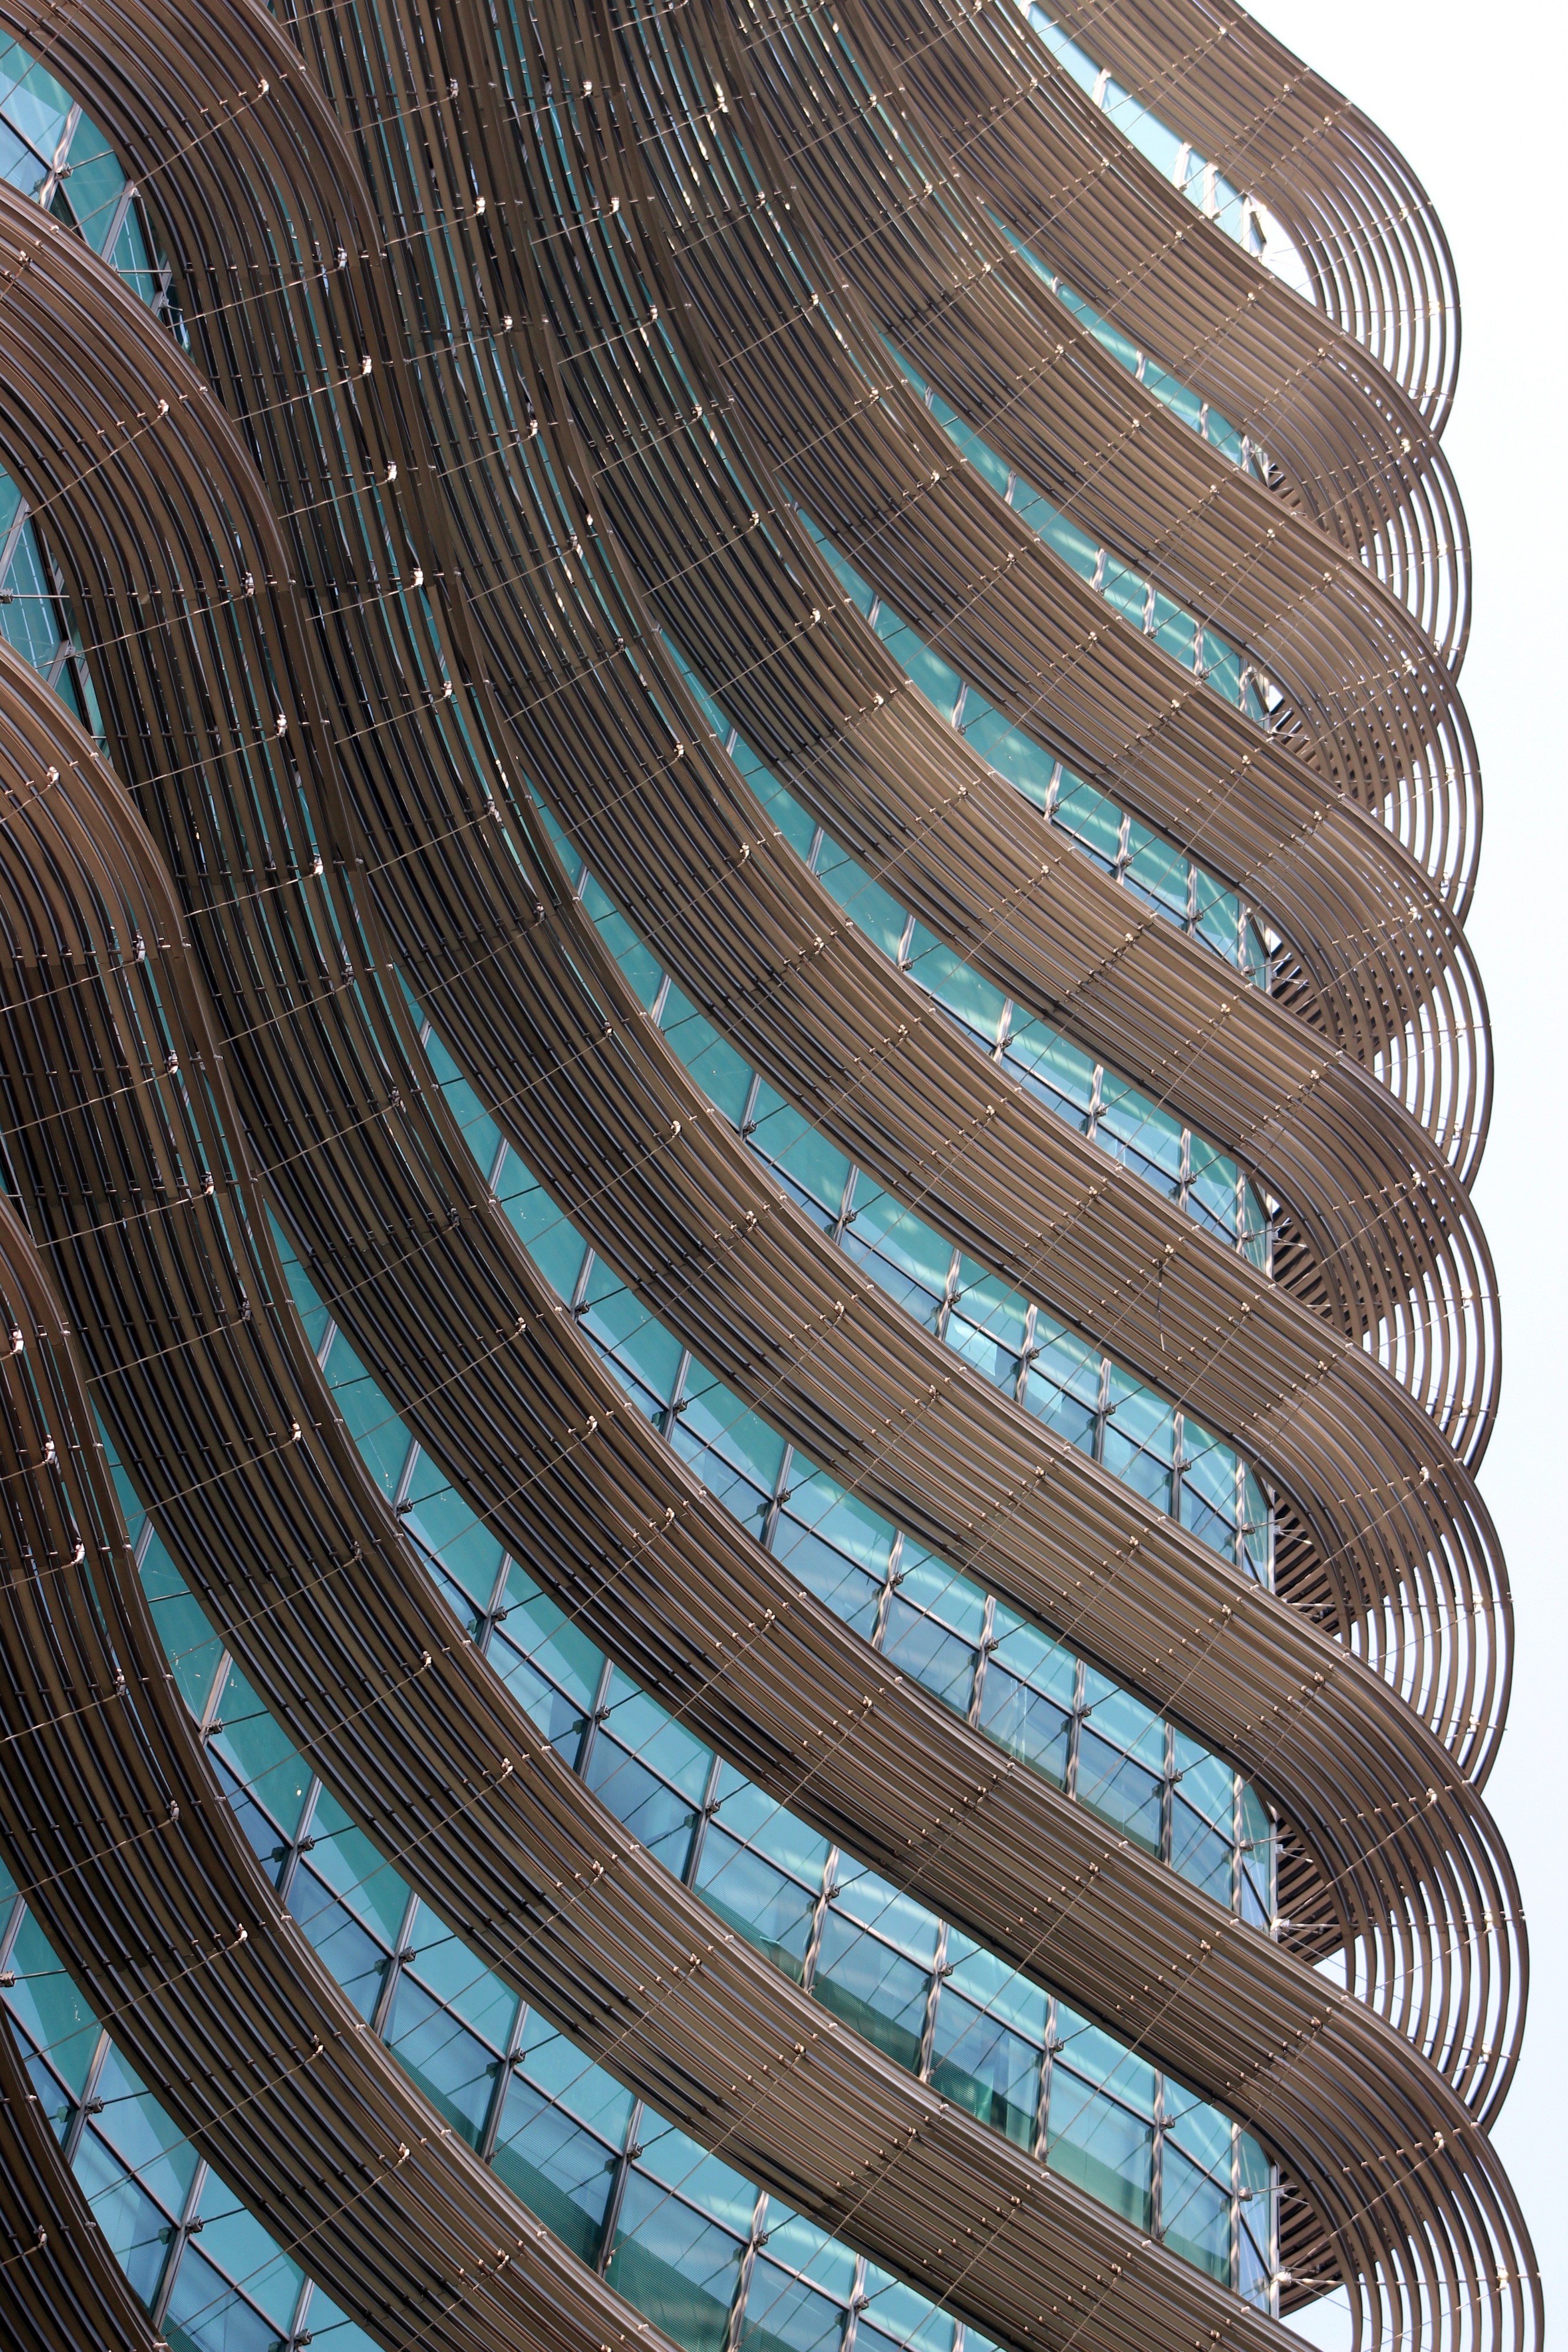
wing, architecture, spiral, building, city, pattern, line, blue, material, circle, design, curves, symmetry